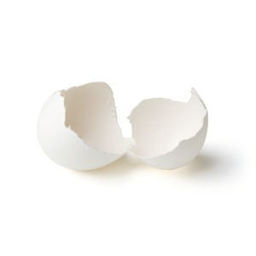
Label: trash